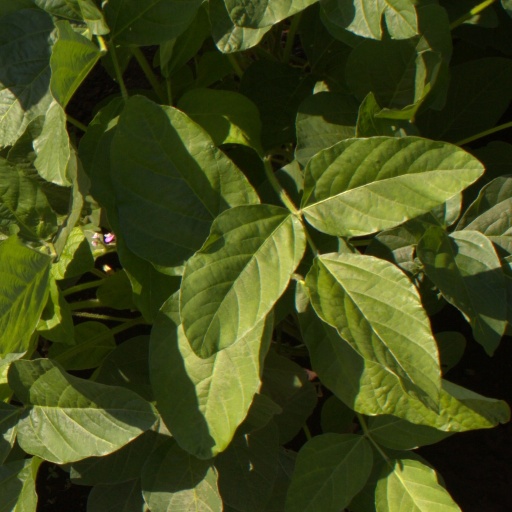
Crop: soybean